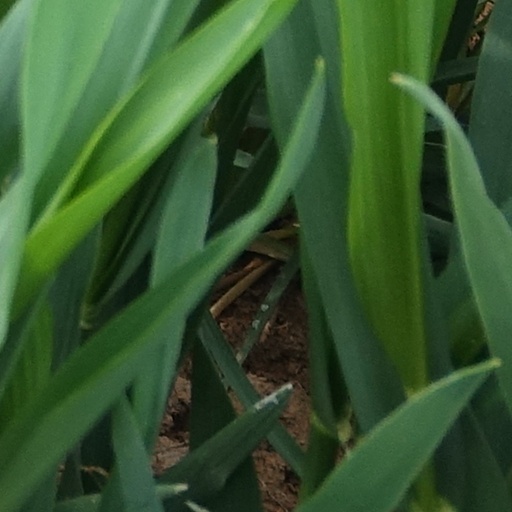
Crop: wheat